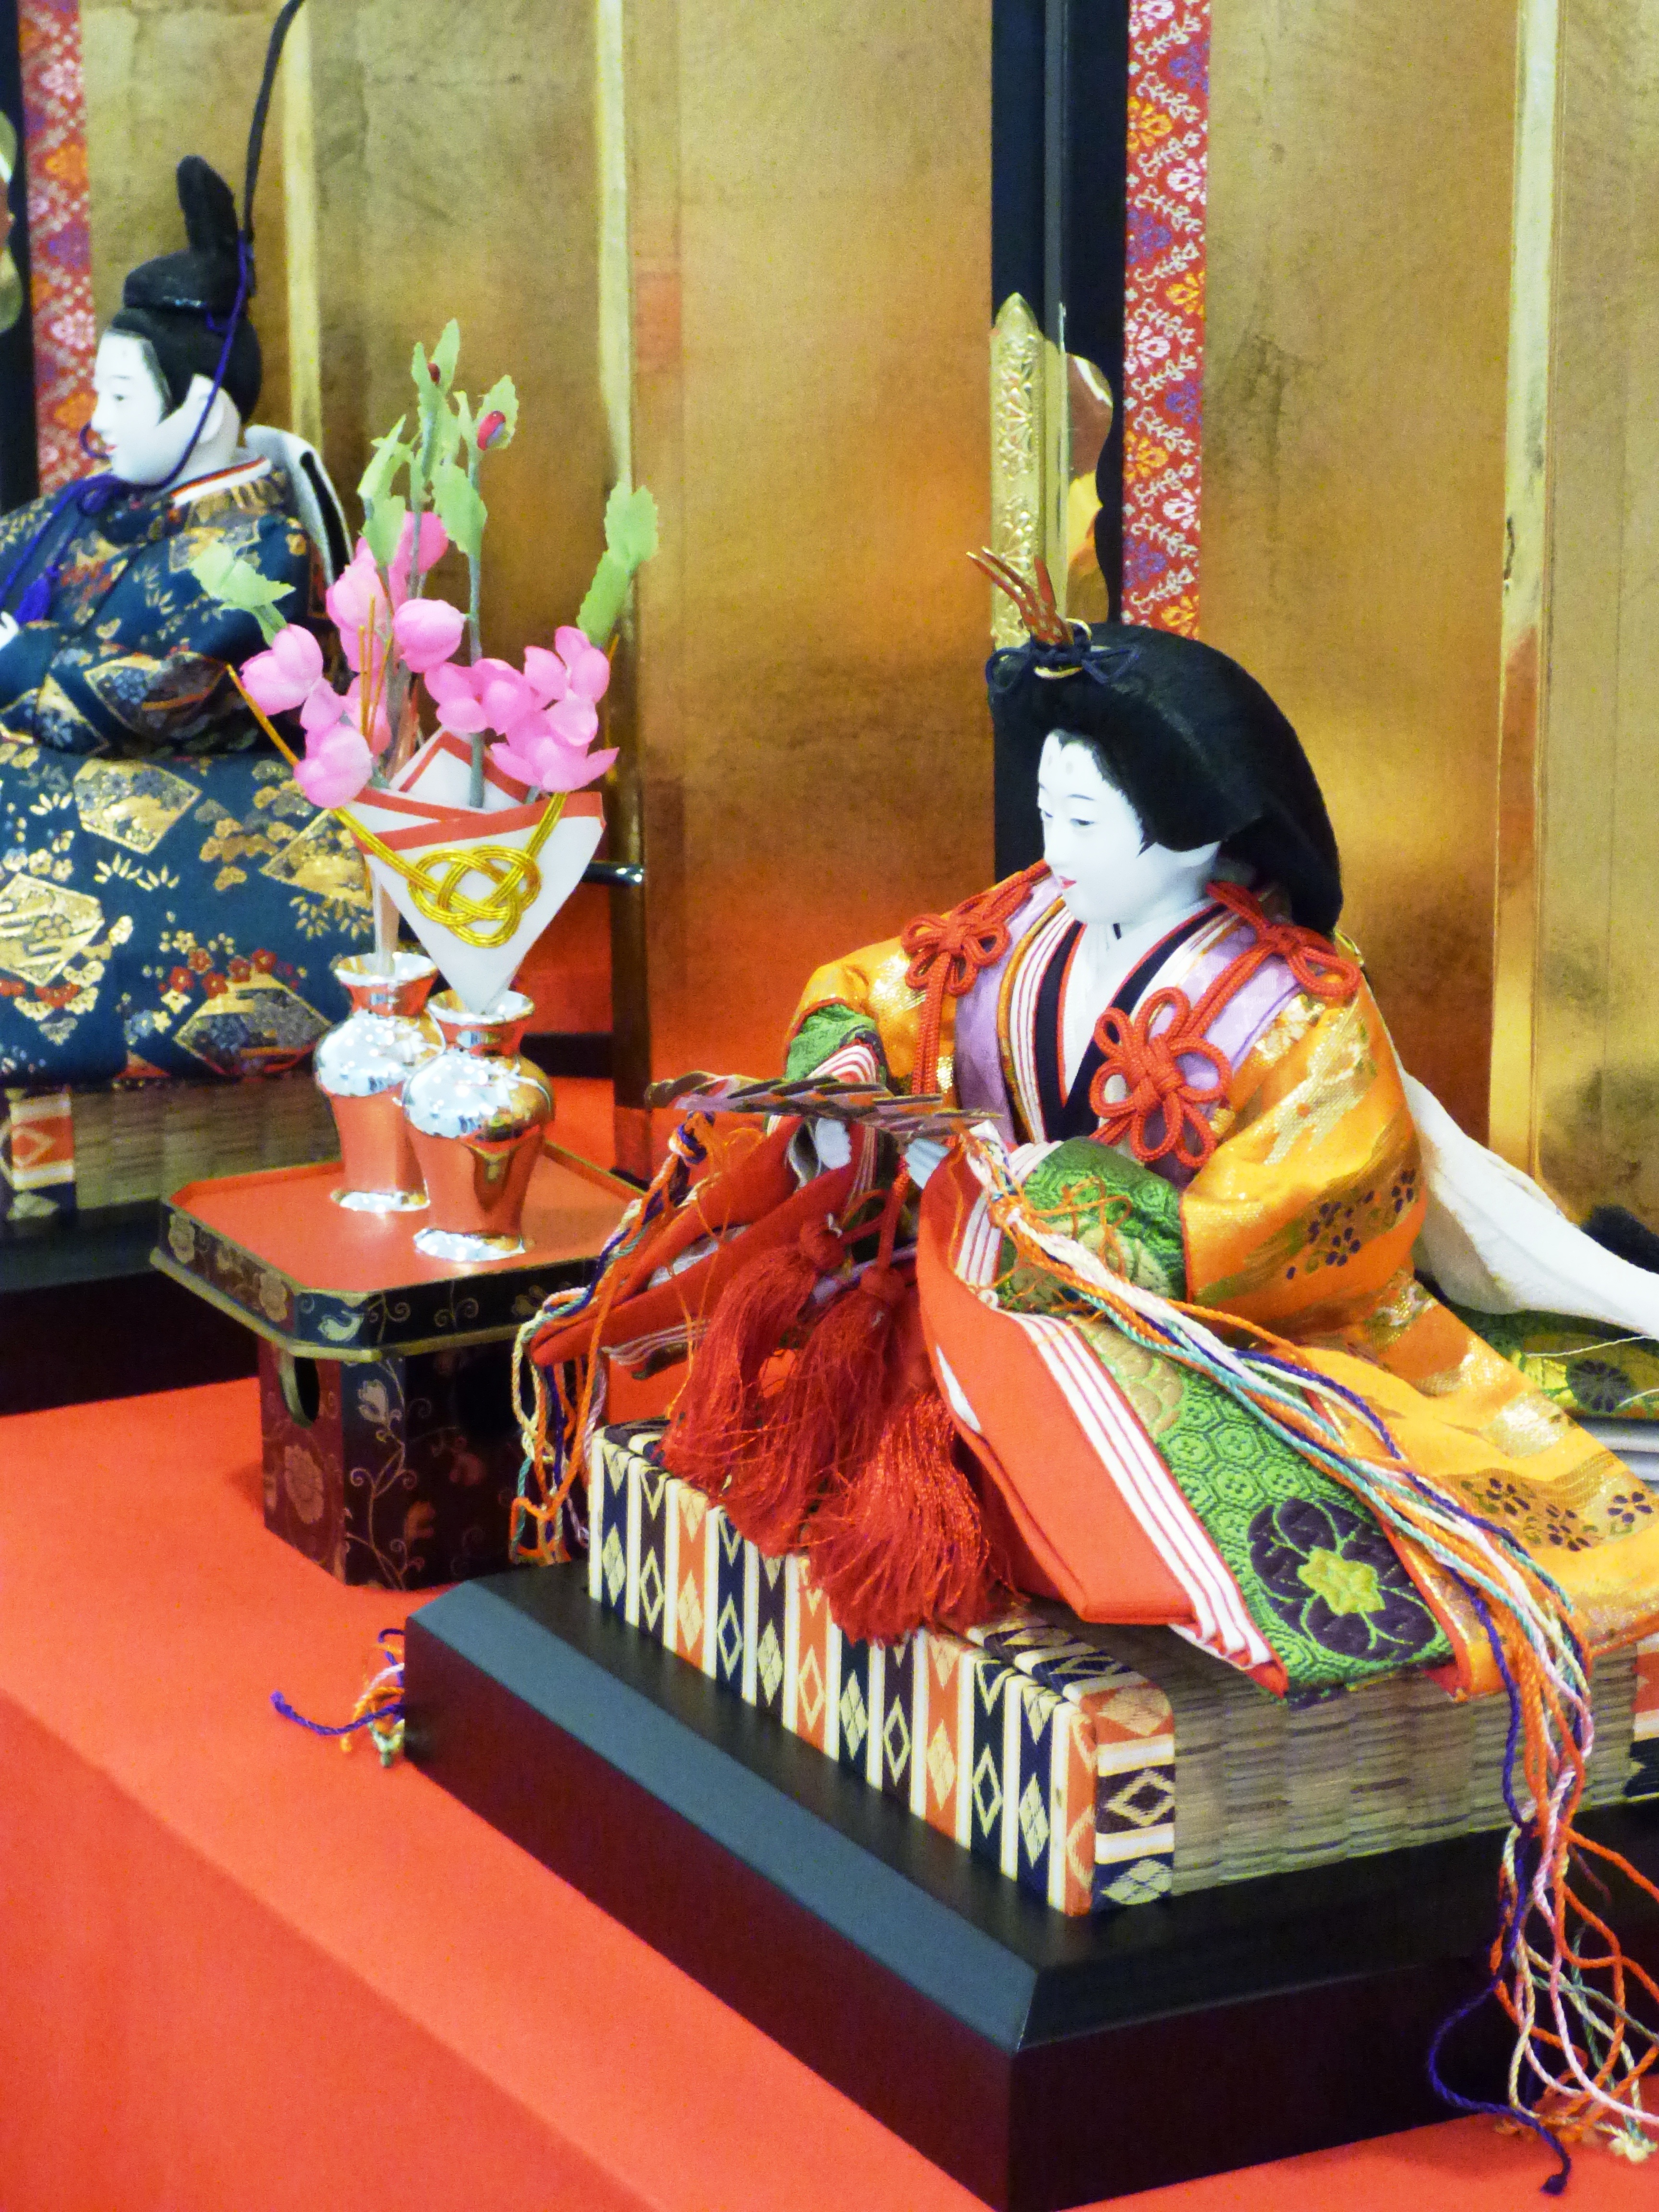
color, asia, japan, painting, art, tradition, geisha, fair, east, the figurine